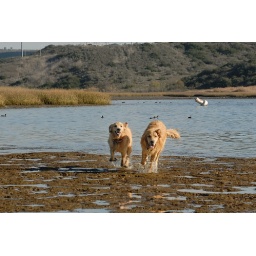
Calla Maggie running on beach at Hedionda Lagoon in Carlsbad-07 1-9-08